Lutheranism

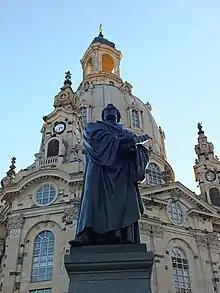
Bronze statue of Martin Luther, in front of the Lutheran Church of Our Lady in Dresden (1885).

The name Lutheran originated as a derogatory term used against Luther by German Scholastic theologian Johann Maier von Eck during the Leipzig Debate in July 1519. Eck and other Roman Catholics followed the traditional practice of naming a heresy after its leader, thus labeling all who identified with the theology of Martin Luther as Lutherans.